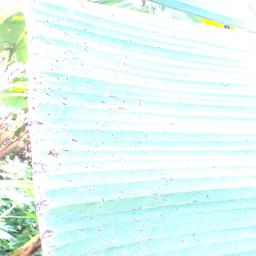
Label: BLACK SIGATOKA